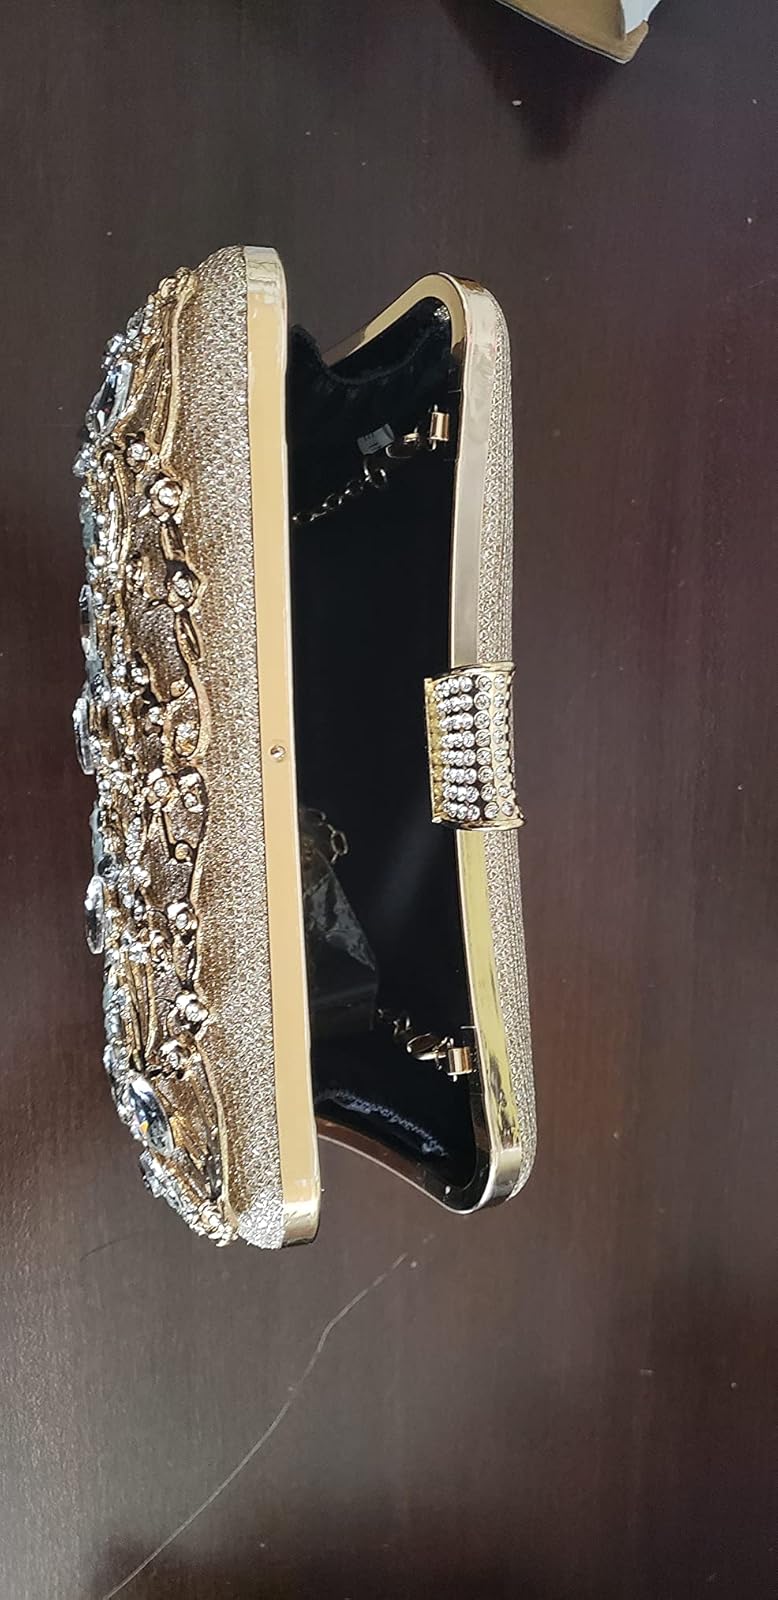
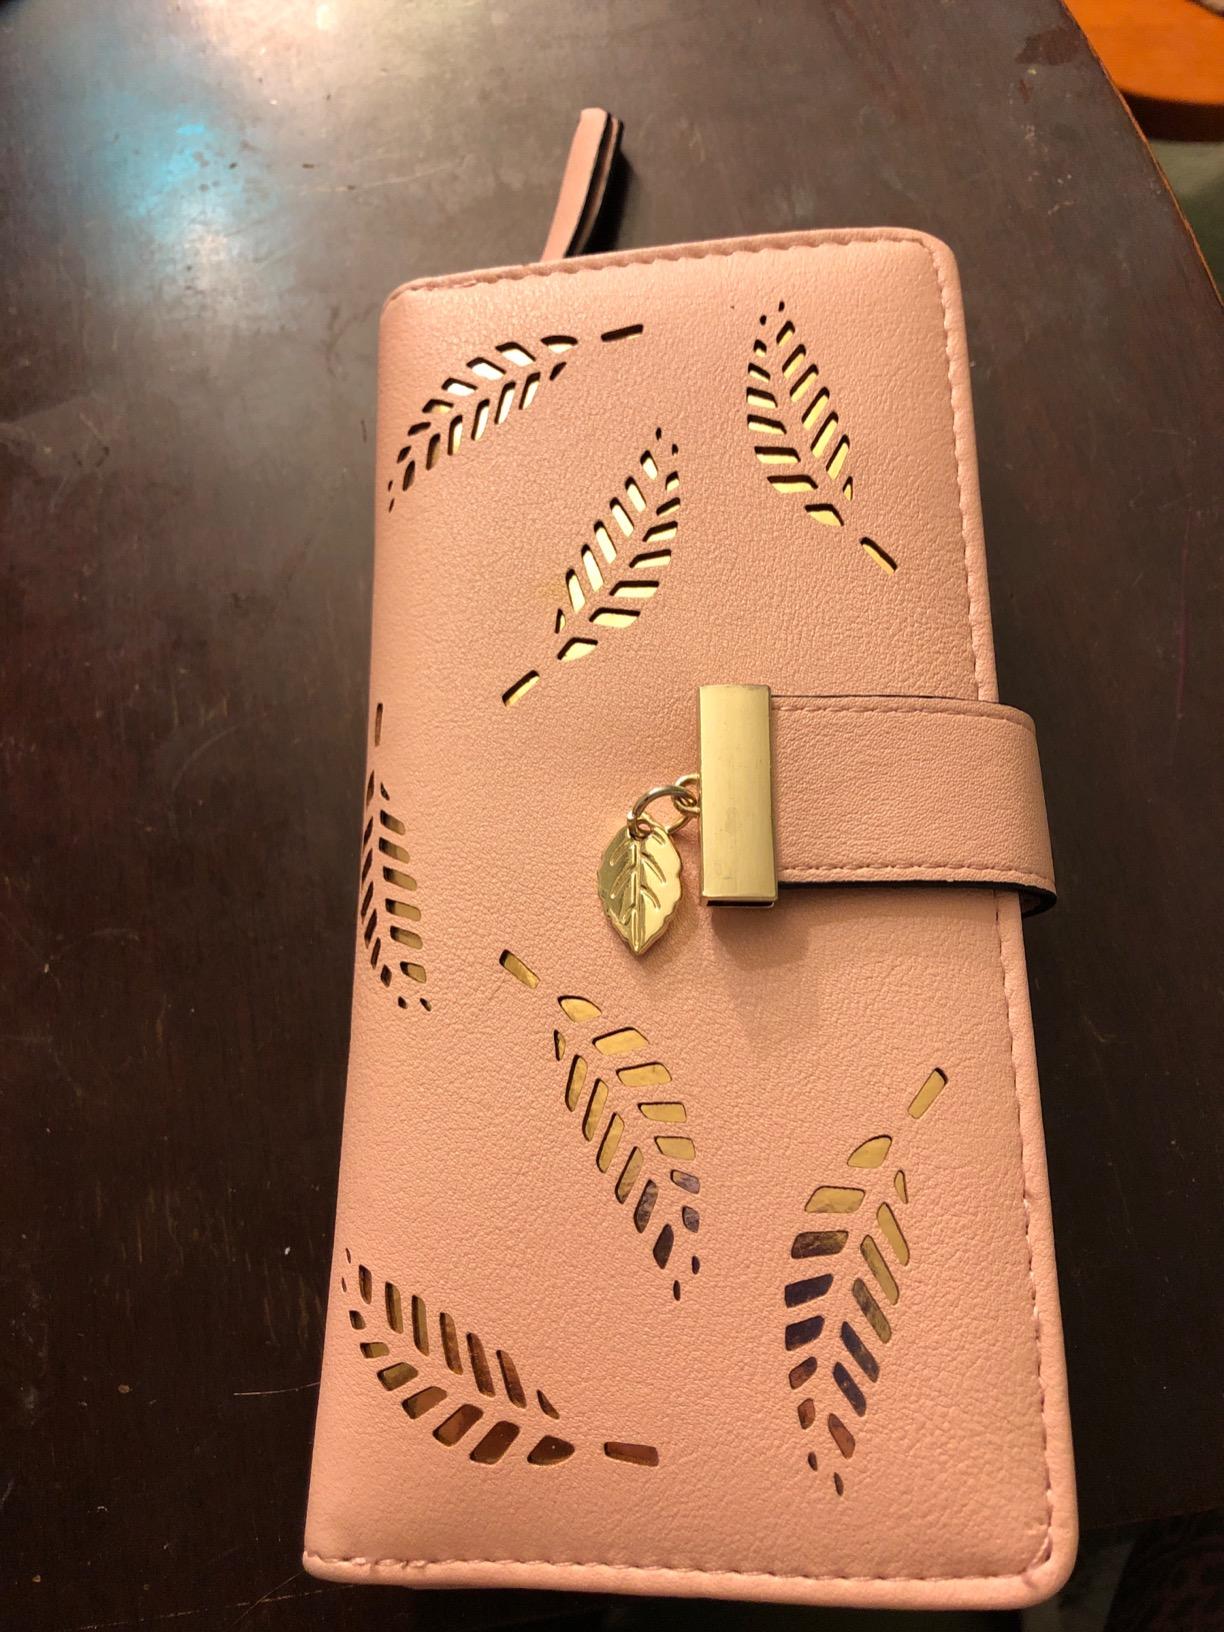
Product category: accessories_handbag
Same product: no